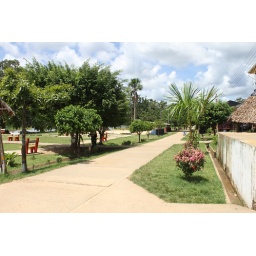
no cars or motorcycles in Puerto Narino